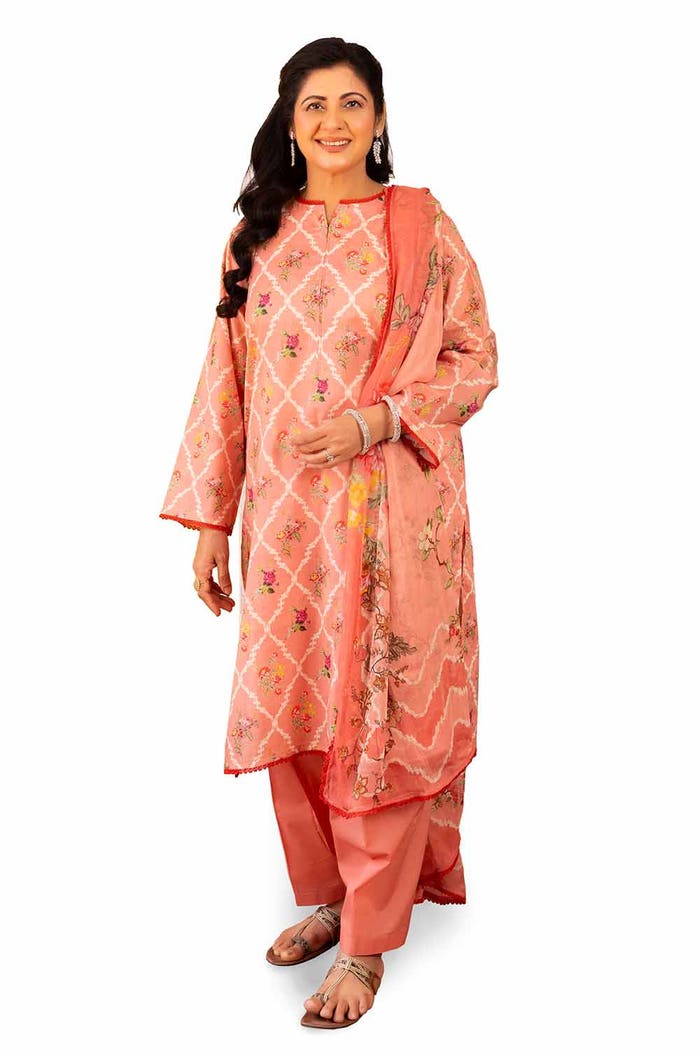
pink multi embroidered salwar suit